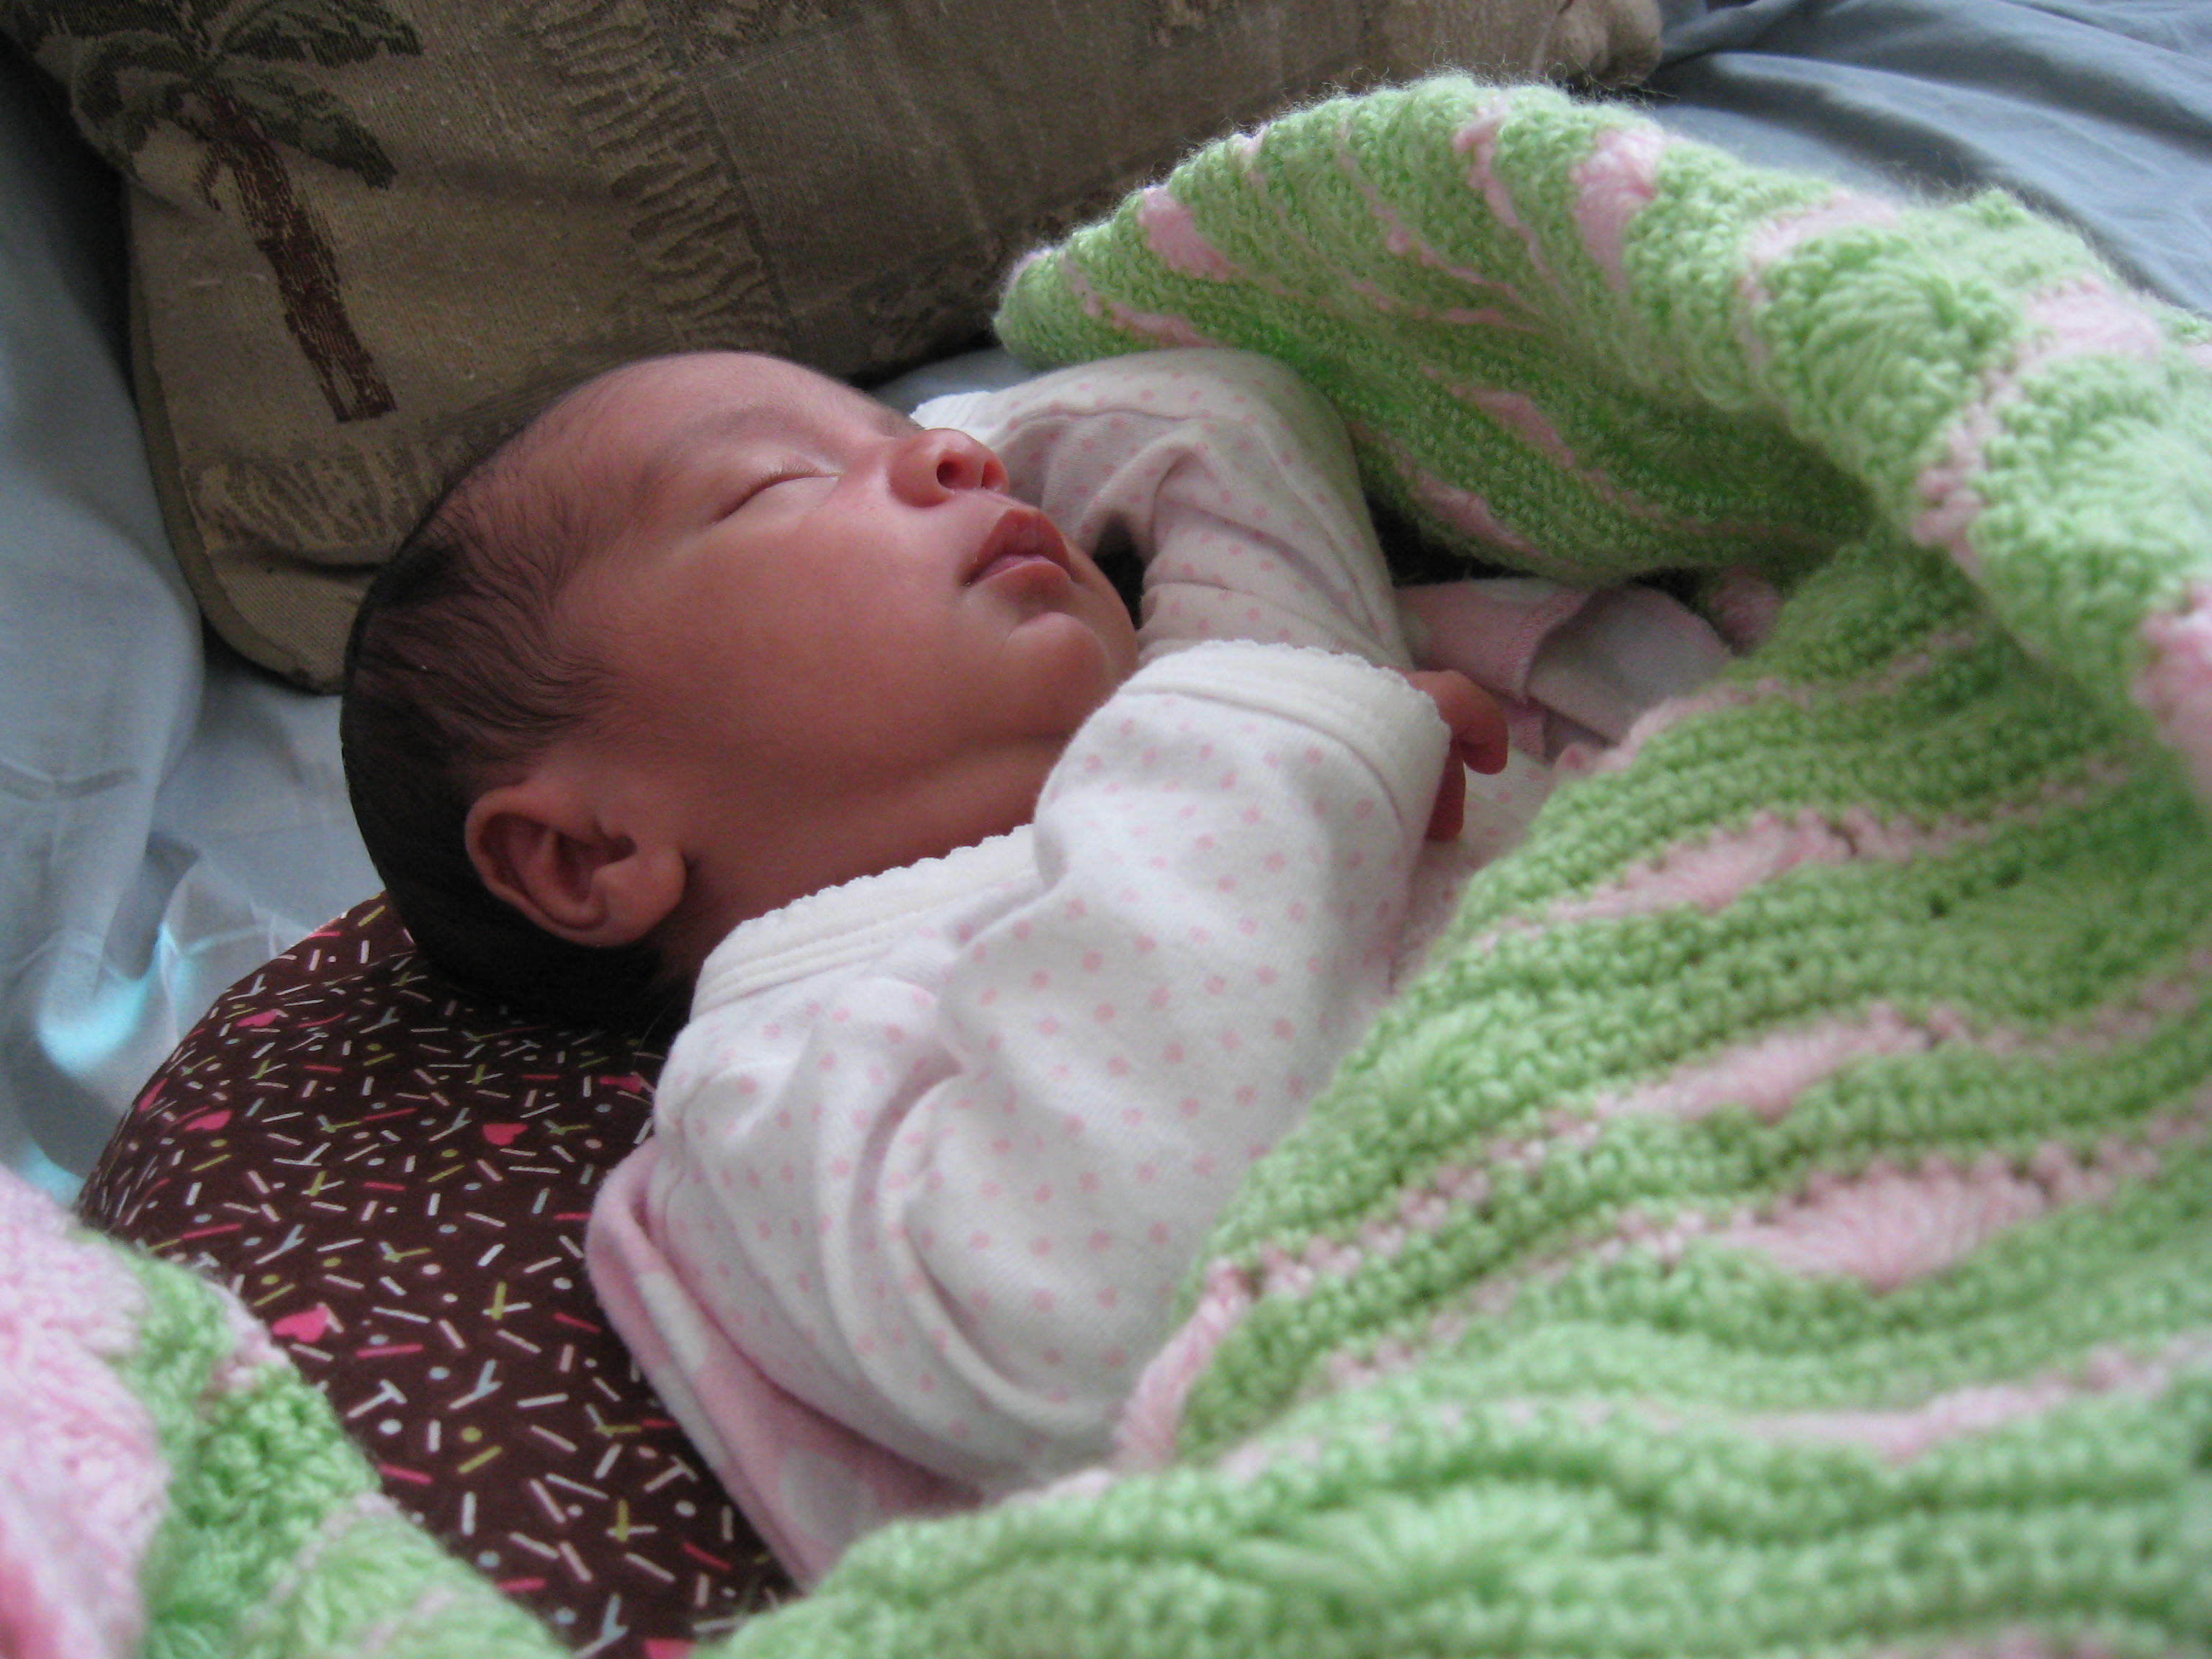
person, cute, green, sleeping, child, pink, baby, nap, product, creativecommons, art, infant, newborn, toddler, human action